Las Vegas and Tonopah Railroad

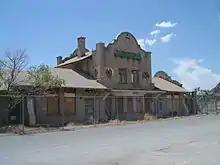
Rhyolite railroad station (July 2006)

The Las Vegas and Tonopah Railroad was incorporated on September22, 1905. On March 1, 1906, the track was completed between Las Vegas and Indian Springs. By June30, 1906, the line was over 50% completed, reaching Rose's Well. In December 1906 the tracks reached Rhyolite. Finally, in November 1907 the entire line was in operation between Las Vegas and Goldfield.